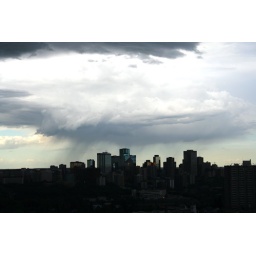
Look at the &amp;quot;heart&amp;quot; of Edmonton. You can see the cloud dumping the water right over the city.